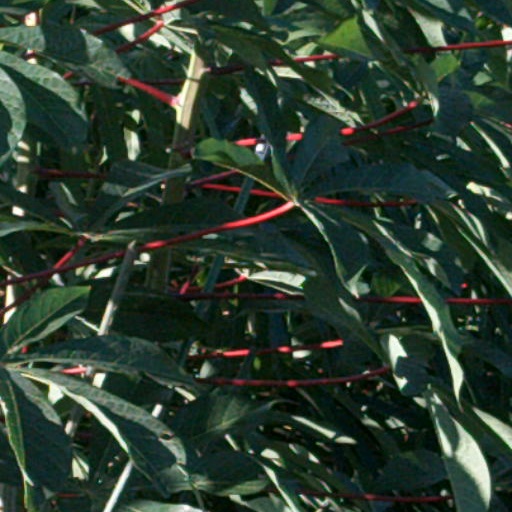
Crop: cassava